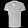
Label: T - shirt / top